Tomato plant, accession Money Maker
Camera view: tilt-top (135 deg); turntable rotation: 120 degrees
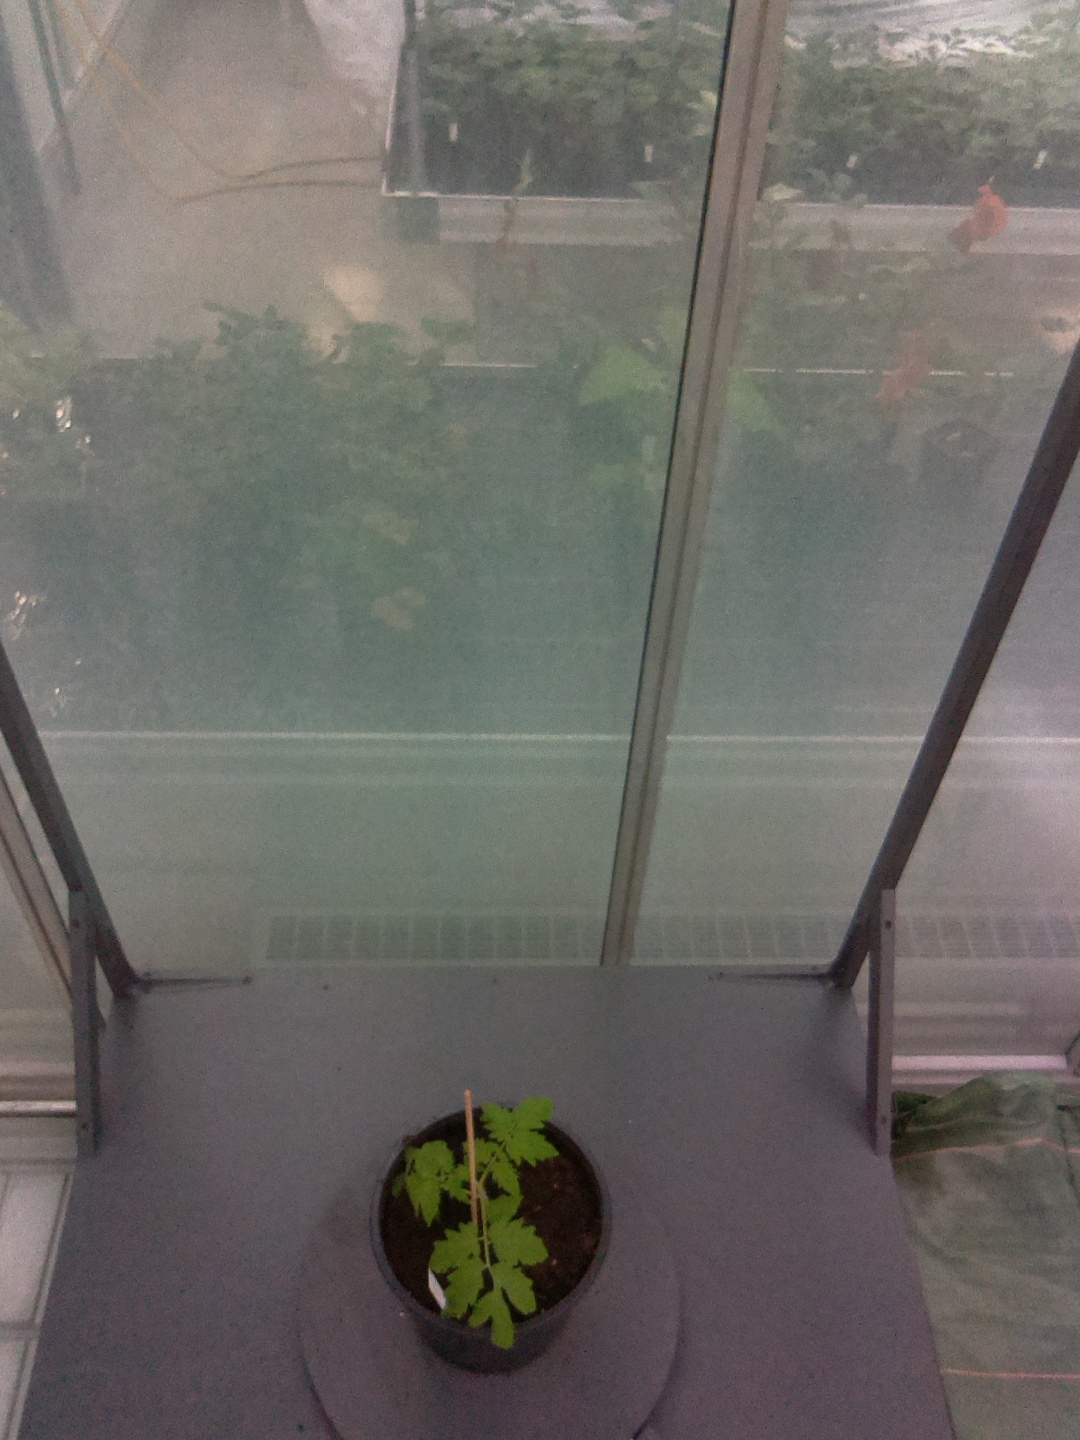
BBCH growth stage 13: 6 of true leaves visible